Haven Memorial Methodist Episcopal Church

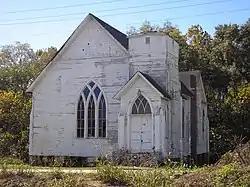

Haven Memorial Methodist Episcopal Church was a historic Gothic Revival-style church in Waynesboro, Georgia, which was founded by former slaves in 1866. Construction of the building began in 1888. It was added to the National Register of Historic Places in 1996, and was delisted in 2024. It was located on Barron Street south of the junction of Barron Street and 6th Street.